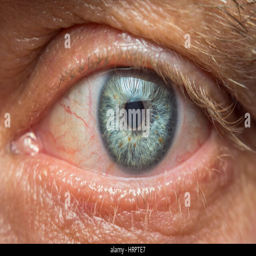
a detailed close up of an eye of a man looking straight into the camera